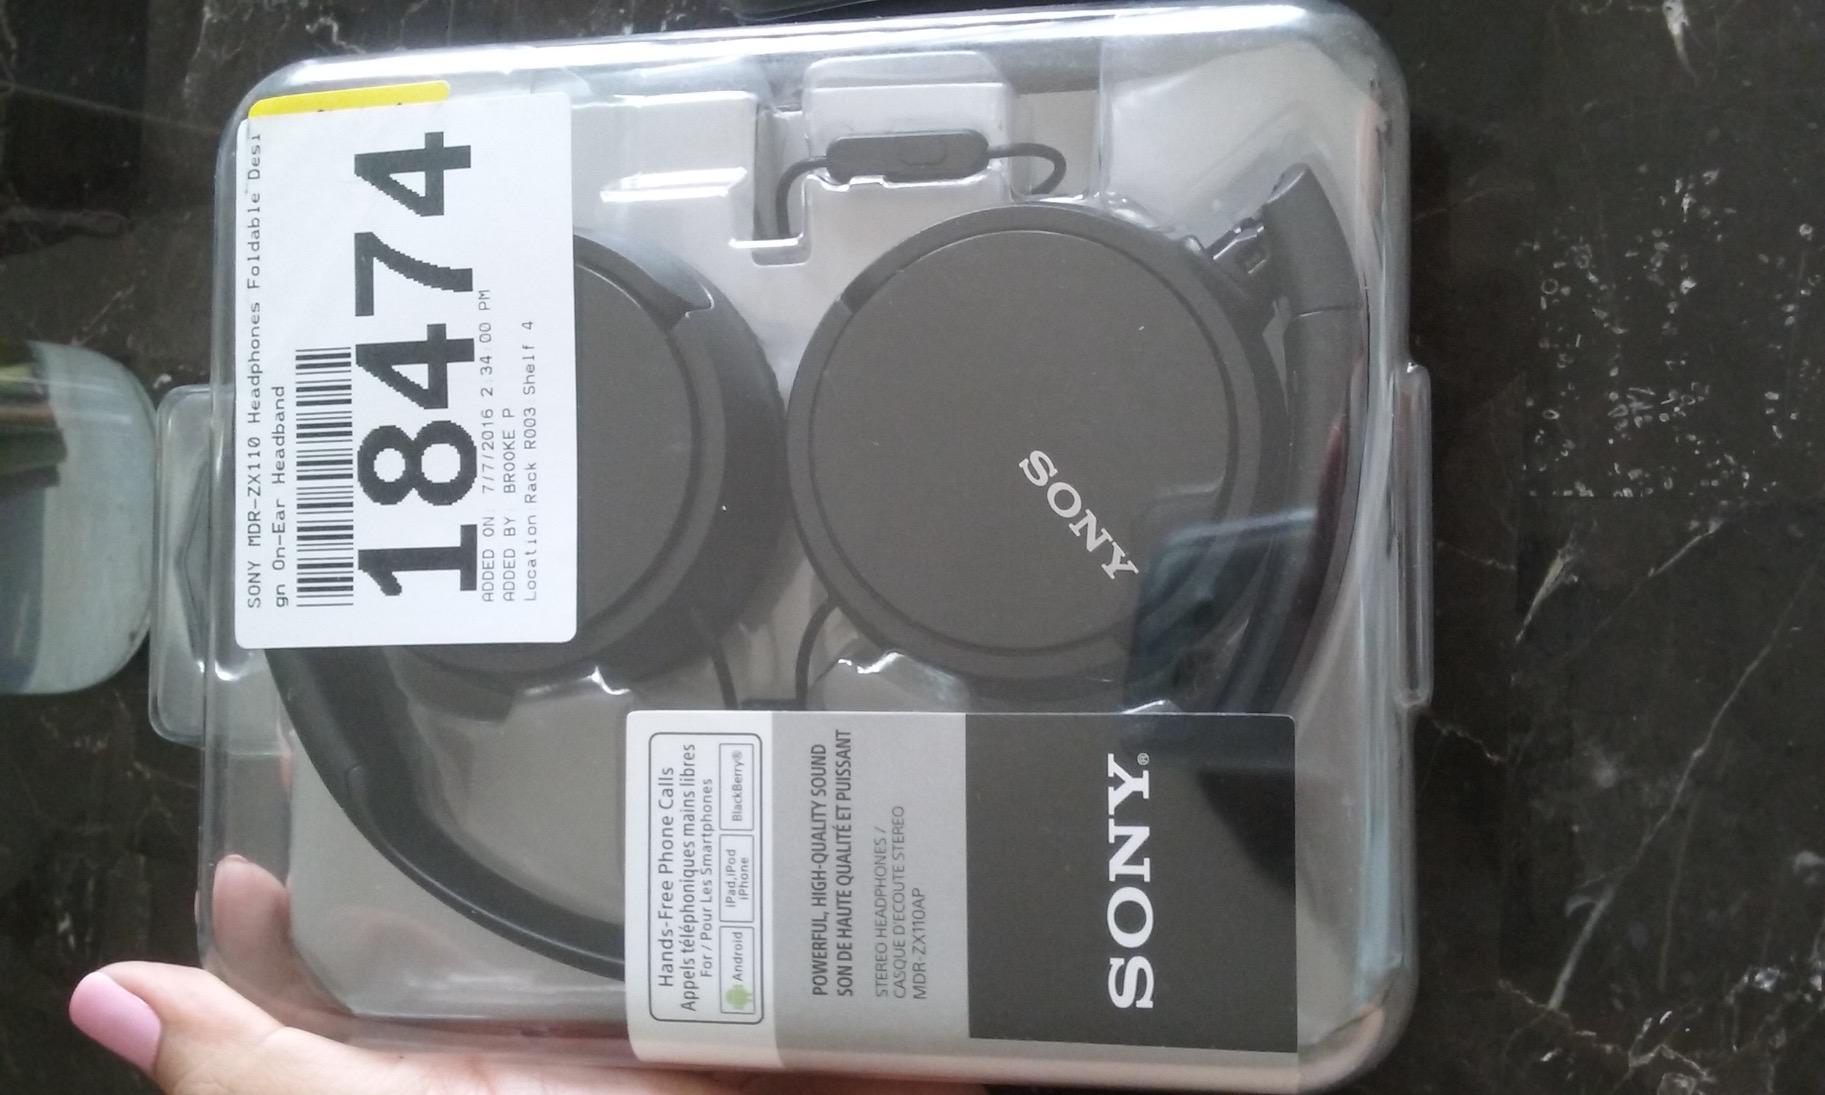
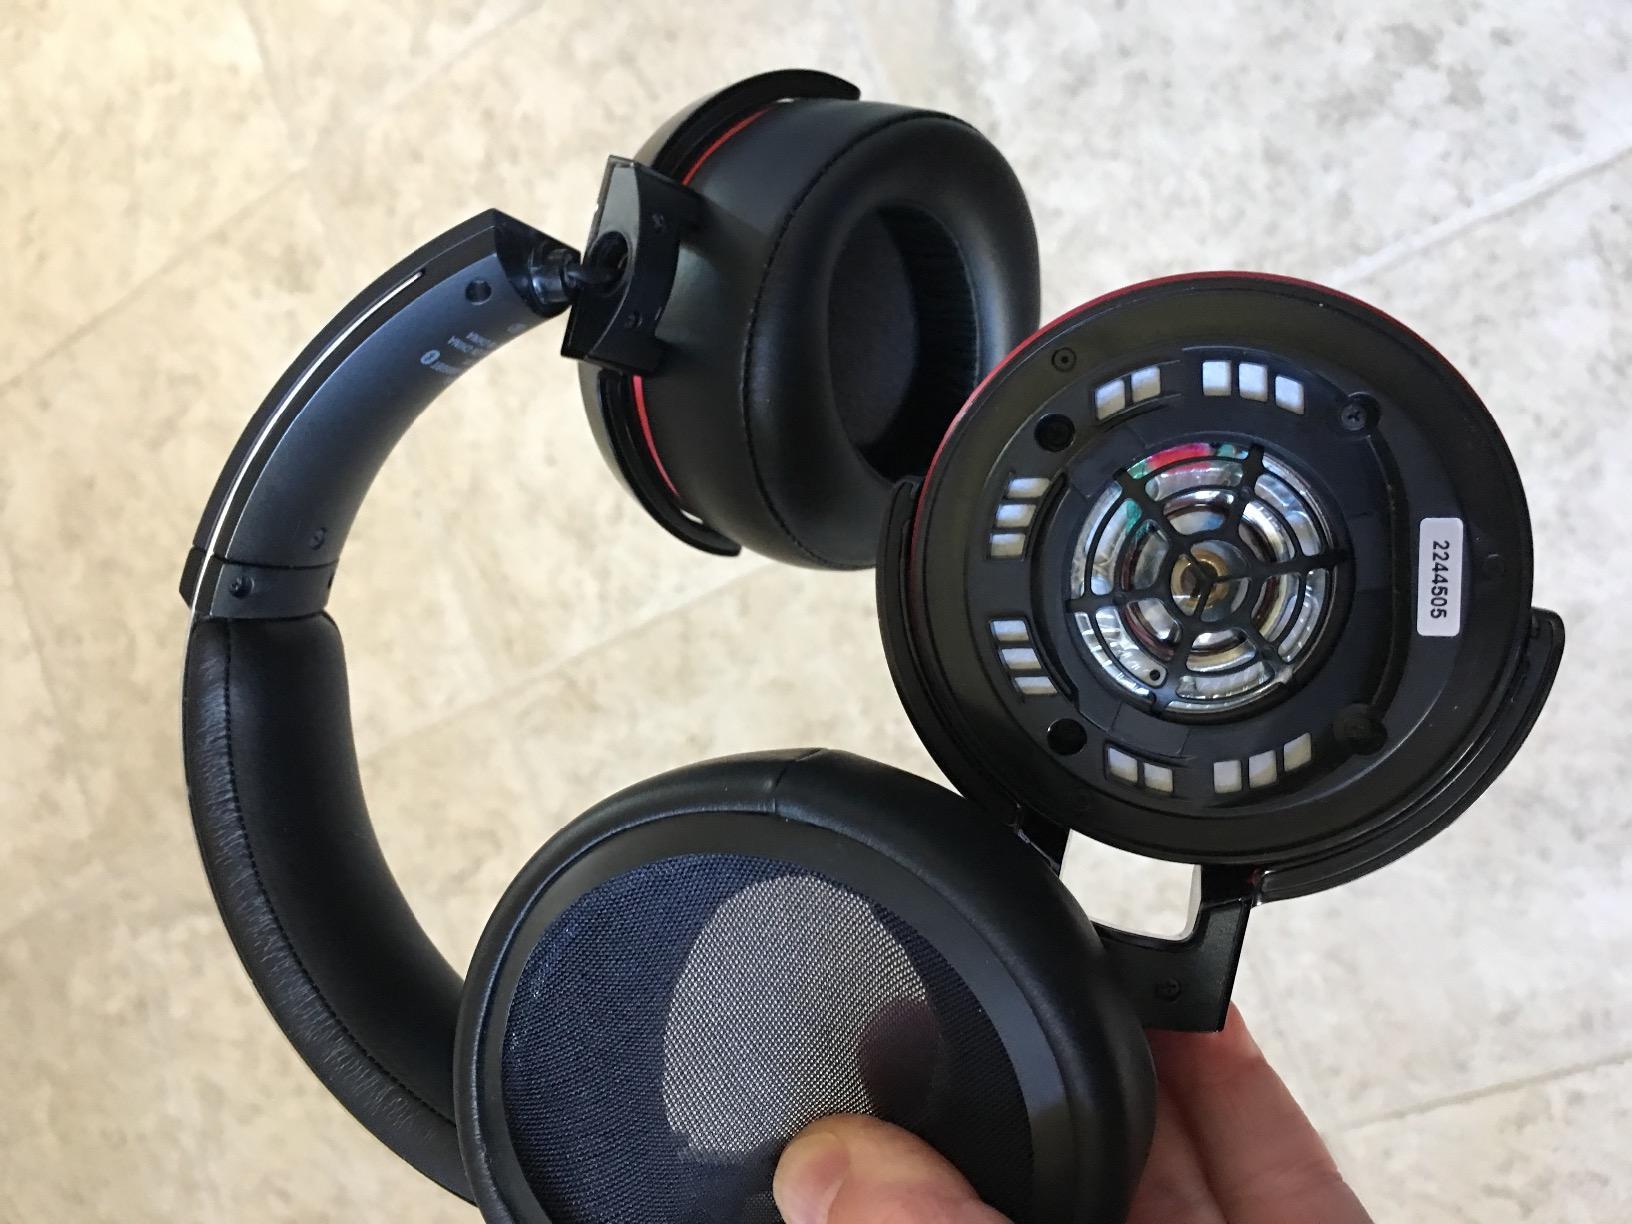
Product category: headphones
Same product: no